Hapkido

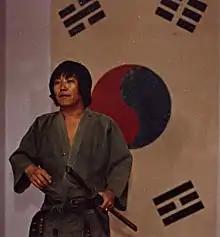
Grand Master Han-young Choi in his first gym in El Paso (1980)

Grand Patriarch Jang In-mok (born 15 August 1912) of Daegu, who also trained under Takeda Sokaku's lineage, returned to Daegu in 1945 like Grand Patriarch Choi Yong-sul. He was a doctor of Oriental medicine and taught aikijitsu as hapkido. Jang learned Dae Dong Ryu Yu Sul Hapkido from his teachers Masuta Yutaka and Takeda Sokaku in Japan. Choi Yong-sool trained many students but Jang only trained a few. Jang's notable students included Han-young Choi (Chun Ki Do), Jang Seeung-ho, Song Joon-hwi, Hu Il-wong (teacher of Peter and Joseph Kim) and Song Il-hun. He introduced the Dae Don Ryu Sul system to Korea in 1960. He first learned martial arts in Japan in September 1928 with Daito-ryu Jujitsu and received his certificate in 1935 from Yutaka, a student of Sodaku.